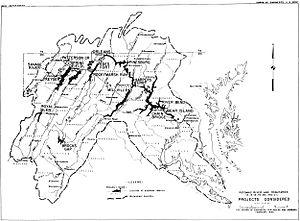
Carte des barrages proposés dans le bassin versant de la rivière Potomac en février 1945